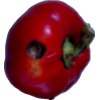
Label: red_pepper